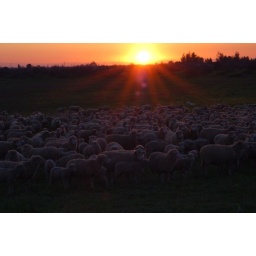
Flock of sheep in Fresno County, CA. gathering before sunset while dog guards them.